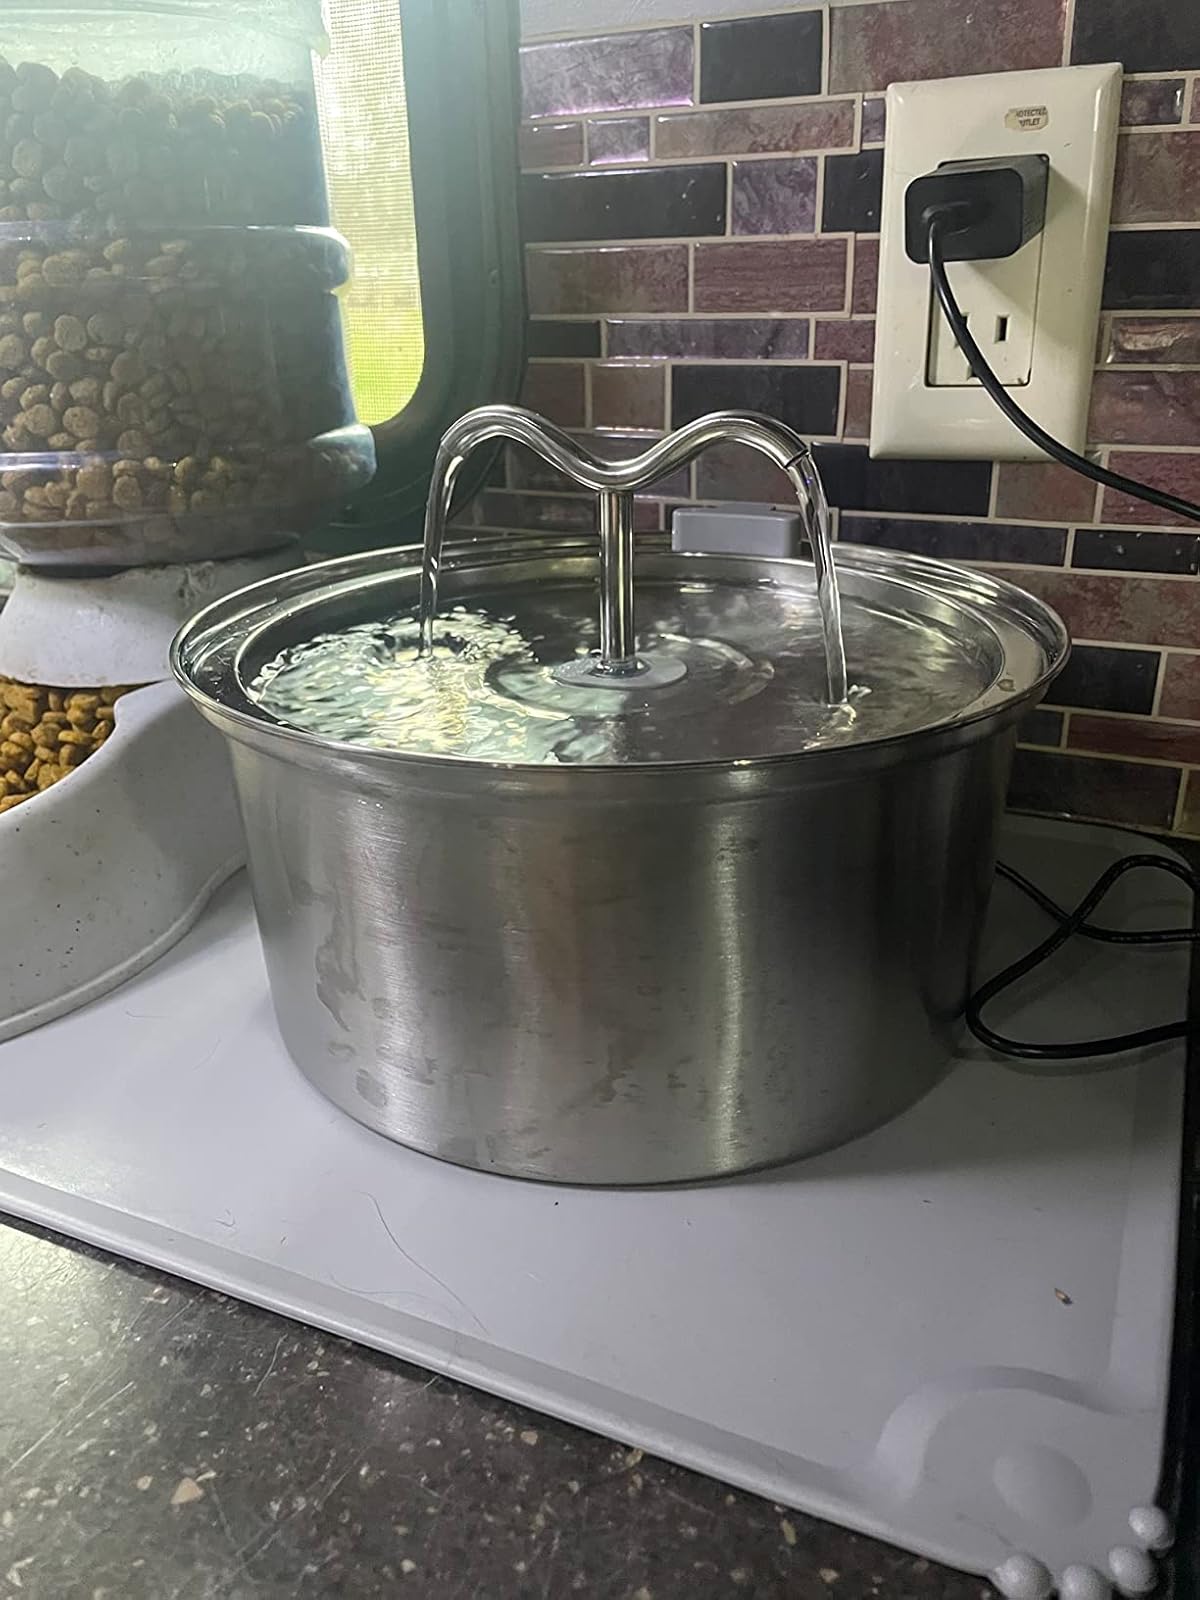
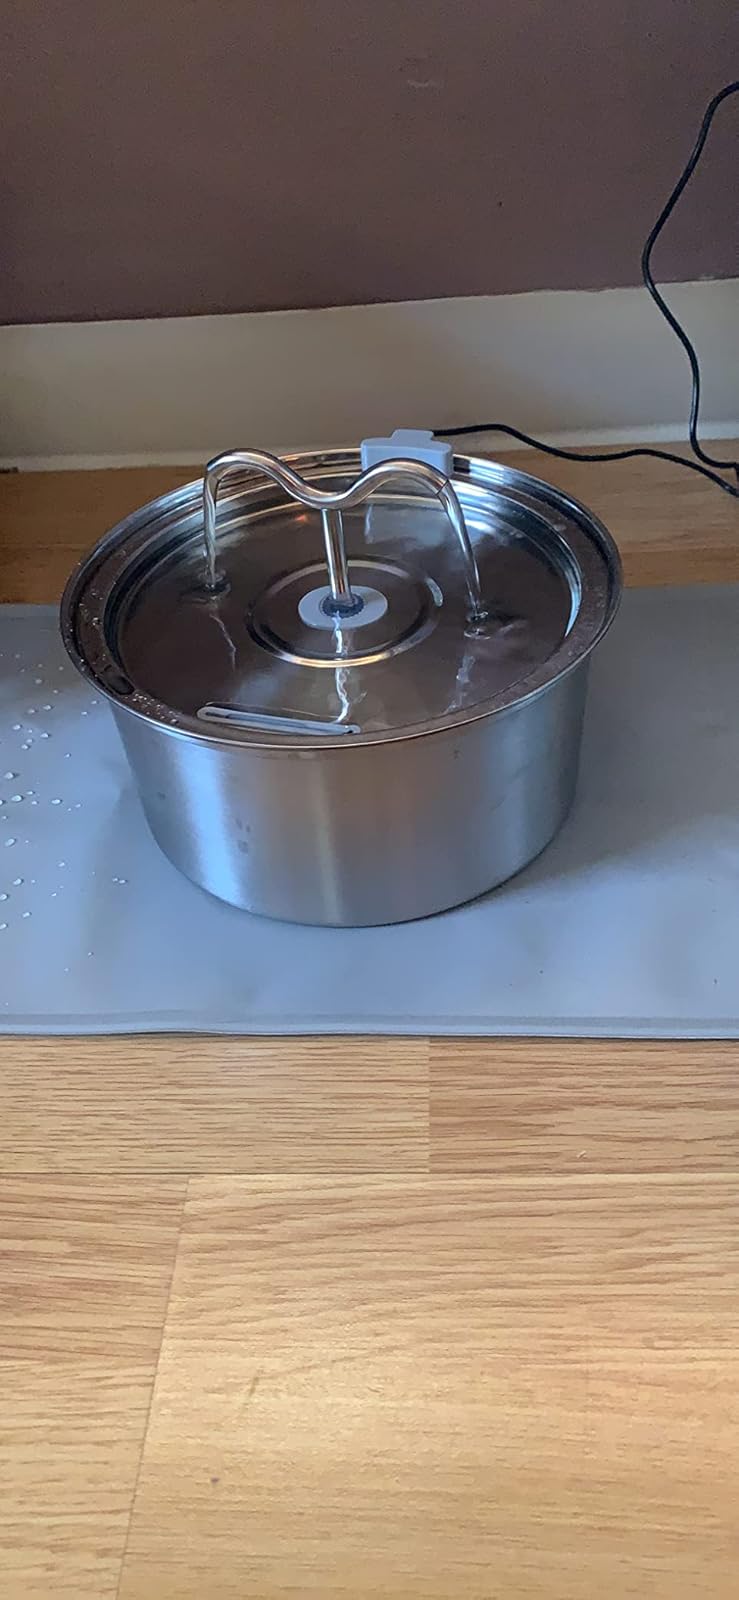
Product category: items_bowl
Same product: yes